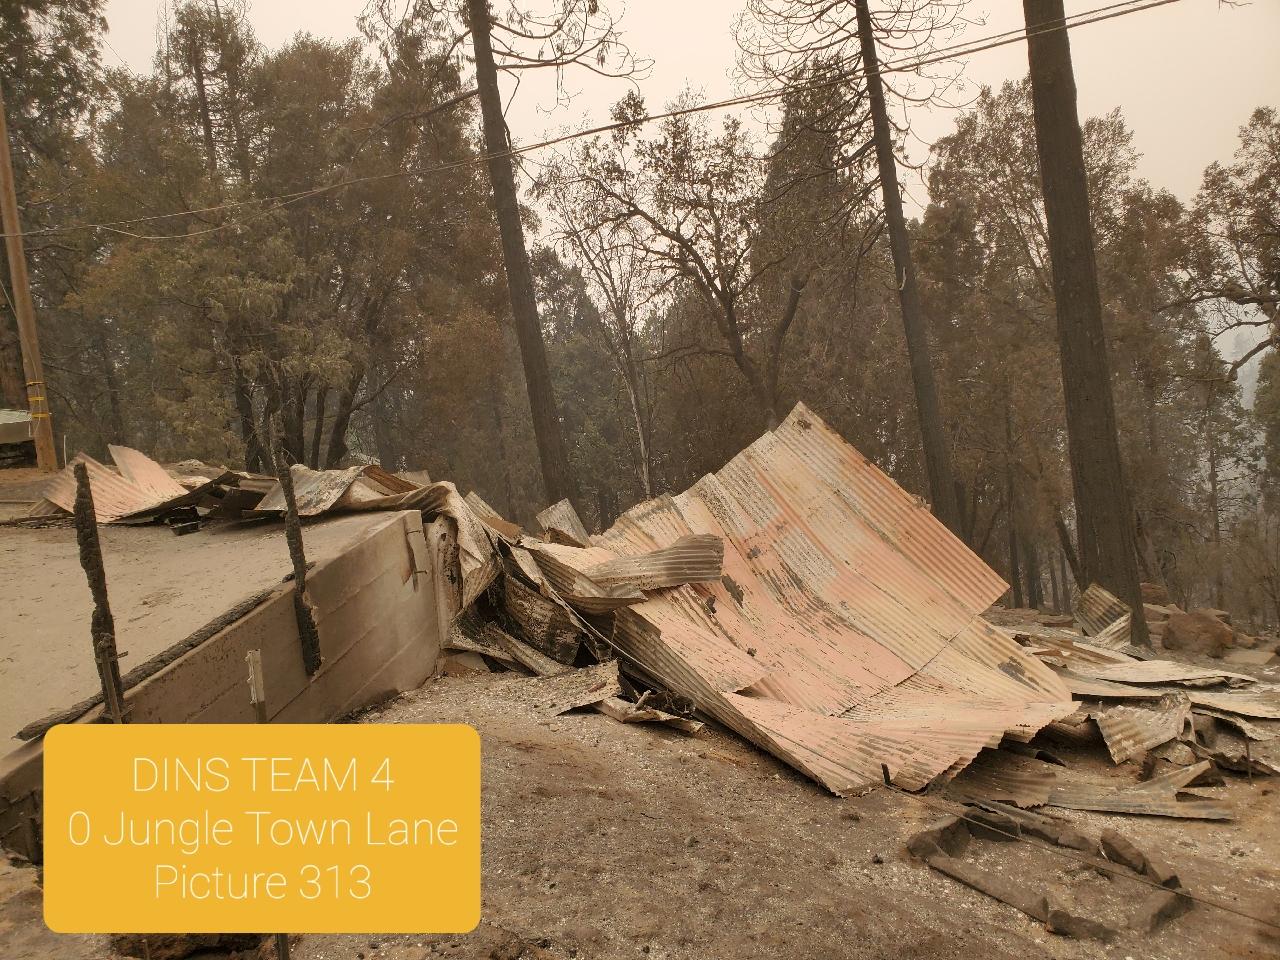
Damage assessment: destroyed